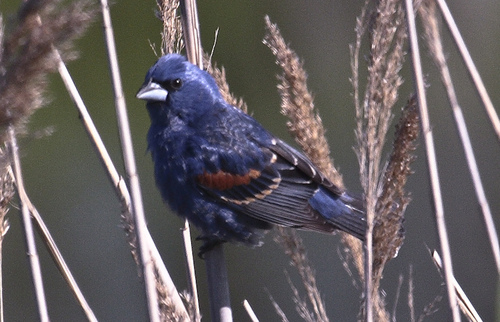
this blue bird has red wingbars and black secondaries and outer rectrices.
this is a dark blue bird with brown wings and a white beak.
a blue bird with rust colored wing bars and black primaries with a conical beak.
this is a small shiny black colored bird that has some brown and black patching on the wings.
this bird is blue with red on its wing and has a very short beak.
this bird is blue with red and has a very short beak.
this bird has wings that are red and black and has a blue body
this bird is blue, brown, and black in color, with a light blue beak.
this bird is purple in color, with a purple beak.
this small bird has a blue body, black eyebrows, and wings speckled brown and dark blue.
Species: Blue Grosbeak